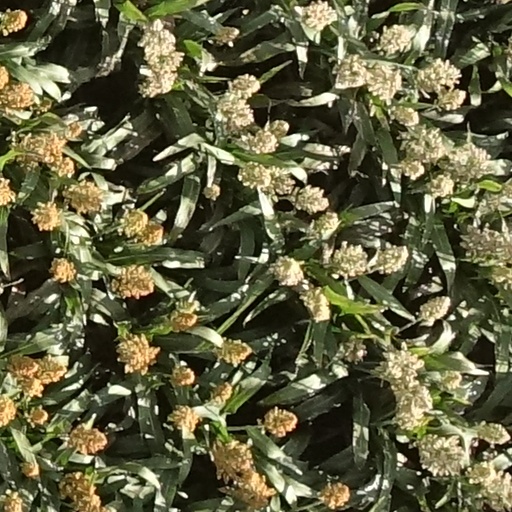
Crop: sorghum